Women in ancient and imperial China

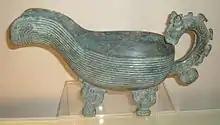
A bronze "yi"-vessel cast by a Marquis for his wife, Mengji (孟姬), a princess of Guo.

Women's status varied between regions during the Shang dynasty. While Shang dynasty women are thought to have been considered lower in status to men, archaeological excavations of burials have shown that women not only could reach high status but that they also exercised political power. The tomb of Fu Hao, consort of King Wu Ding, contained precious jade objects and ritual bronze vessels, demonstrating her wealth. In addition, texts from the Shang dynasty have been excavated that record Fu Hao leading troops into battle to the north of Shang territories, conquering states, leading services to worship ancestors, and assisting in political affairs at court. After her death, Fu Hao was honored by later rulers as Ancestor Xin and given sacrifices to ensure she remained benevolent.